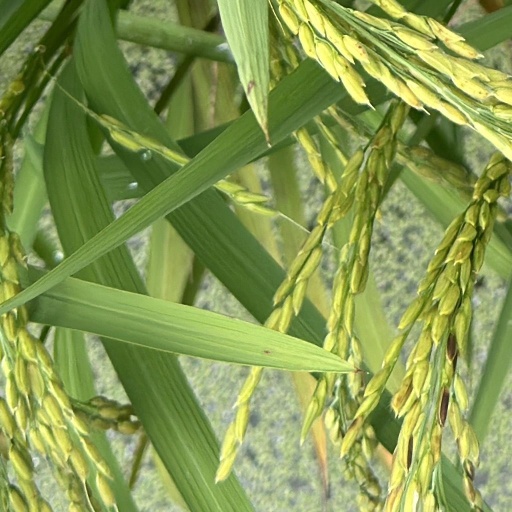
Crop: rice